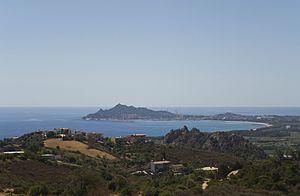
Le phare de Capo Bellavista est un phare situé à l'extrémité de Capo Bellavista. Il appartient au hameau portuaire d'Arbatax de la commune de Tortolì en mer Tyrrhénienne, dans la Province de l'Ogliastra, en Italie.